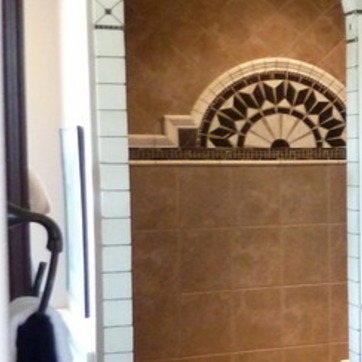
Material: mirror